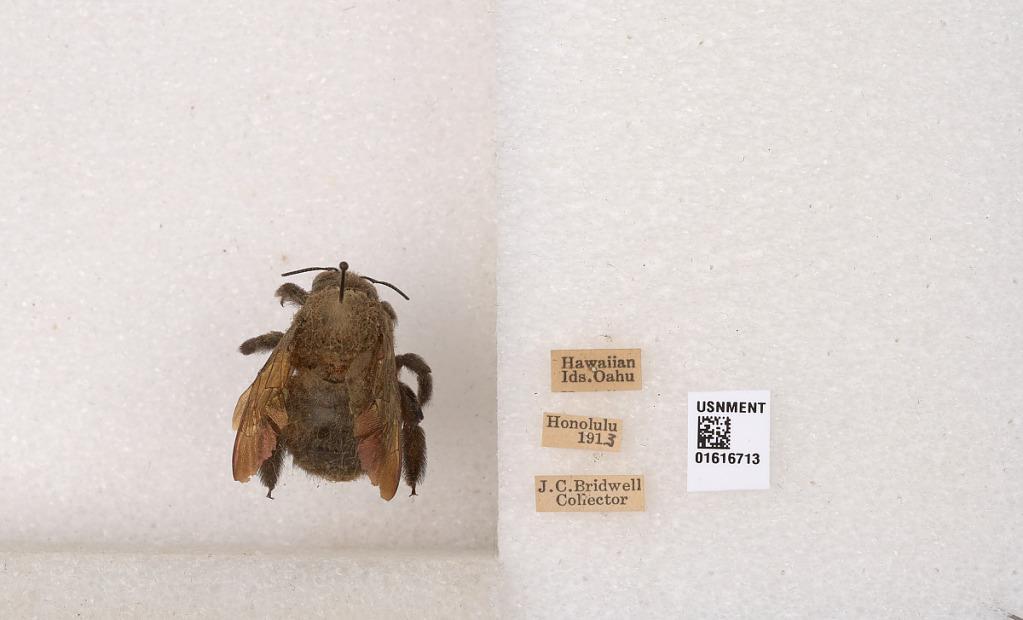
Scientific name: Xylocopa (Neoxylocopa) sonorina Smith
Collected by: J. Bridwell
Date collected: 1913-1-1
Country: United States
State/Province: Hawaii
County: Honolulu
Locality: Honolulu
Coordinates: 21.3069, -157.858